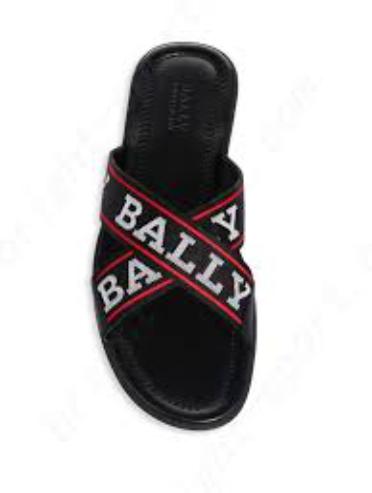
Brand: Bally Shoe
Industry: Clothes